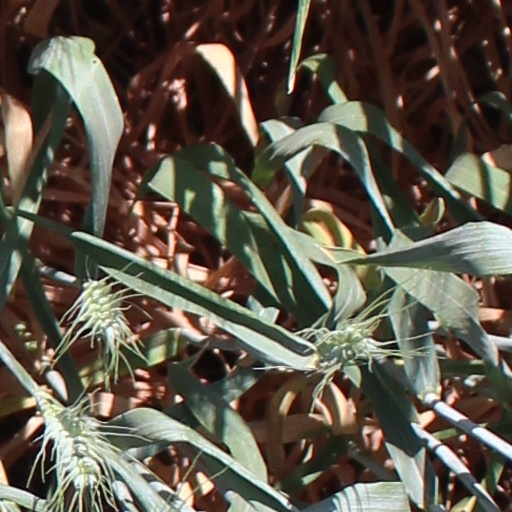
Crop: wheat